Tigak language

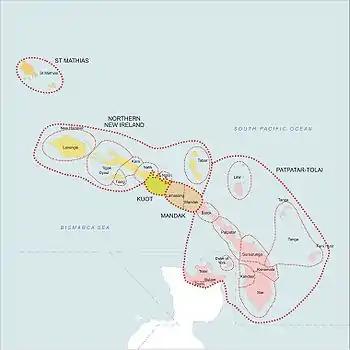
Languages of the New Ireland languages group

Tigak (or Omo) is an Austronesian language spoken by about 6,000 people (in 1991) in the Kavieng District of New Ireland Province, Papua New Guinea.